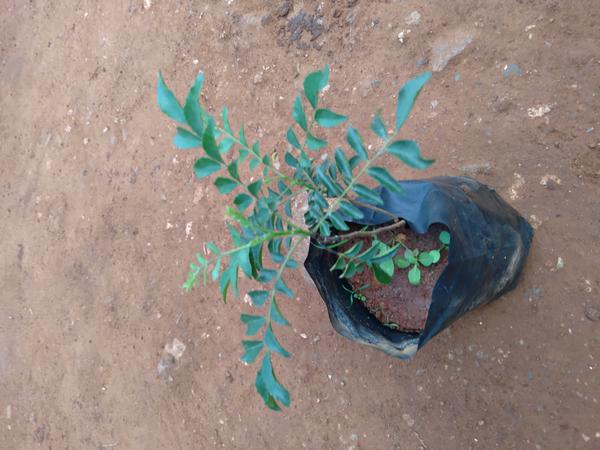
Plant: Curry_Leaf